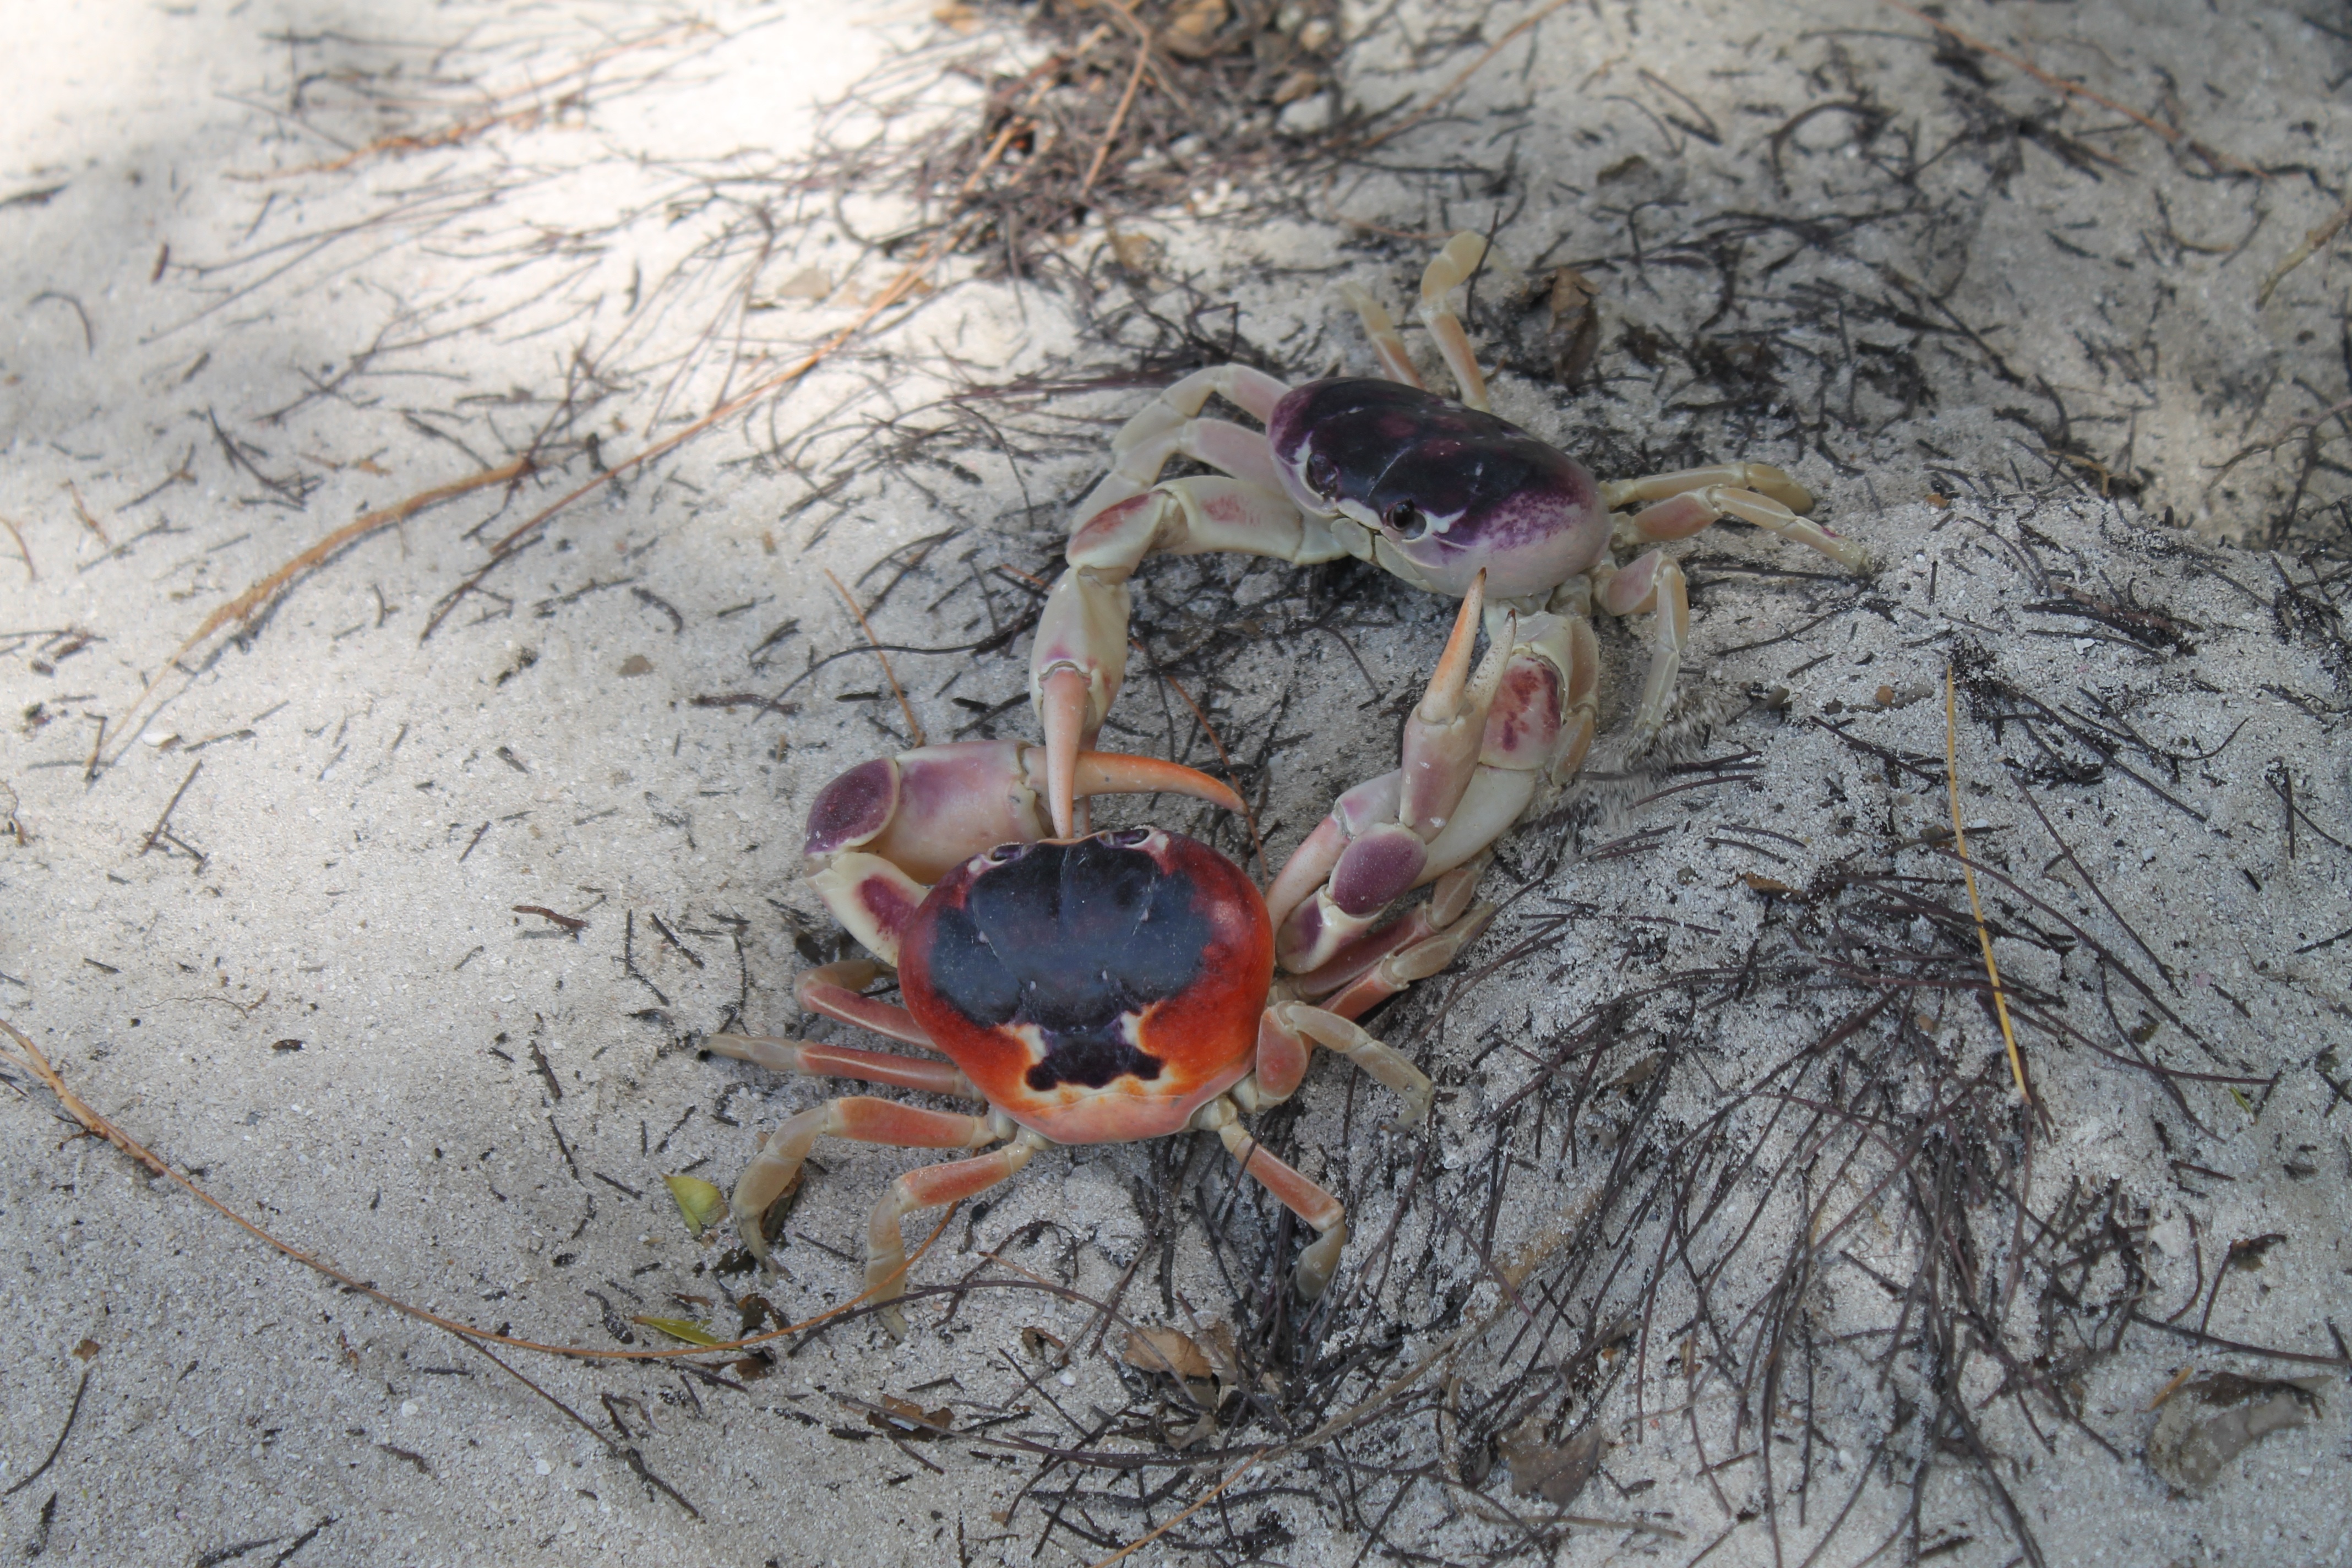
beach, nature, food, biology, seafood, crab, invertebrate, fight, animals, crabs, crustaceans